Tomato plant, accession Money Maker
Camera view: vertical (180 deg); turntable rotation: 330 degrees
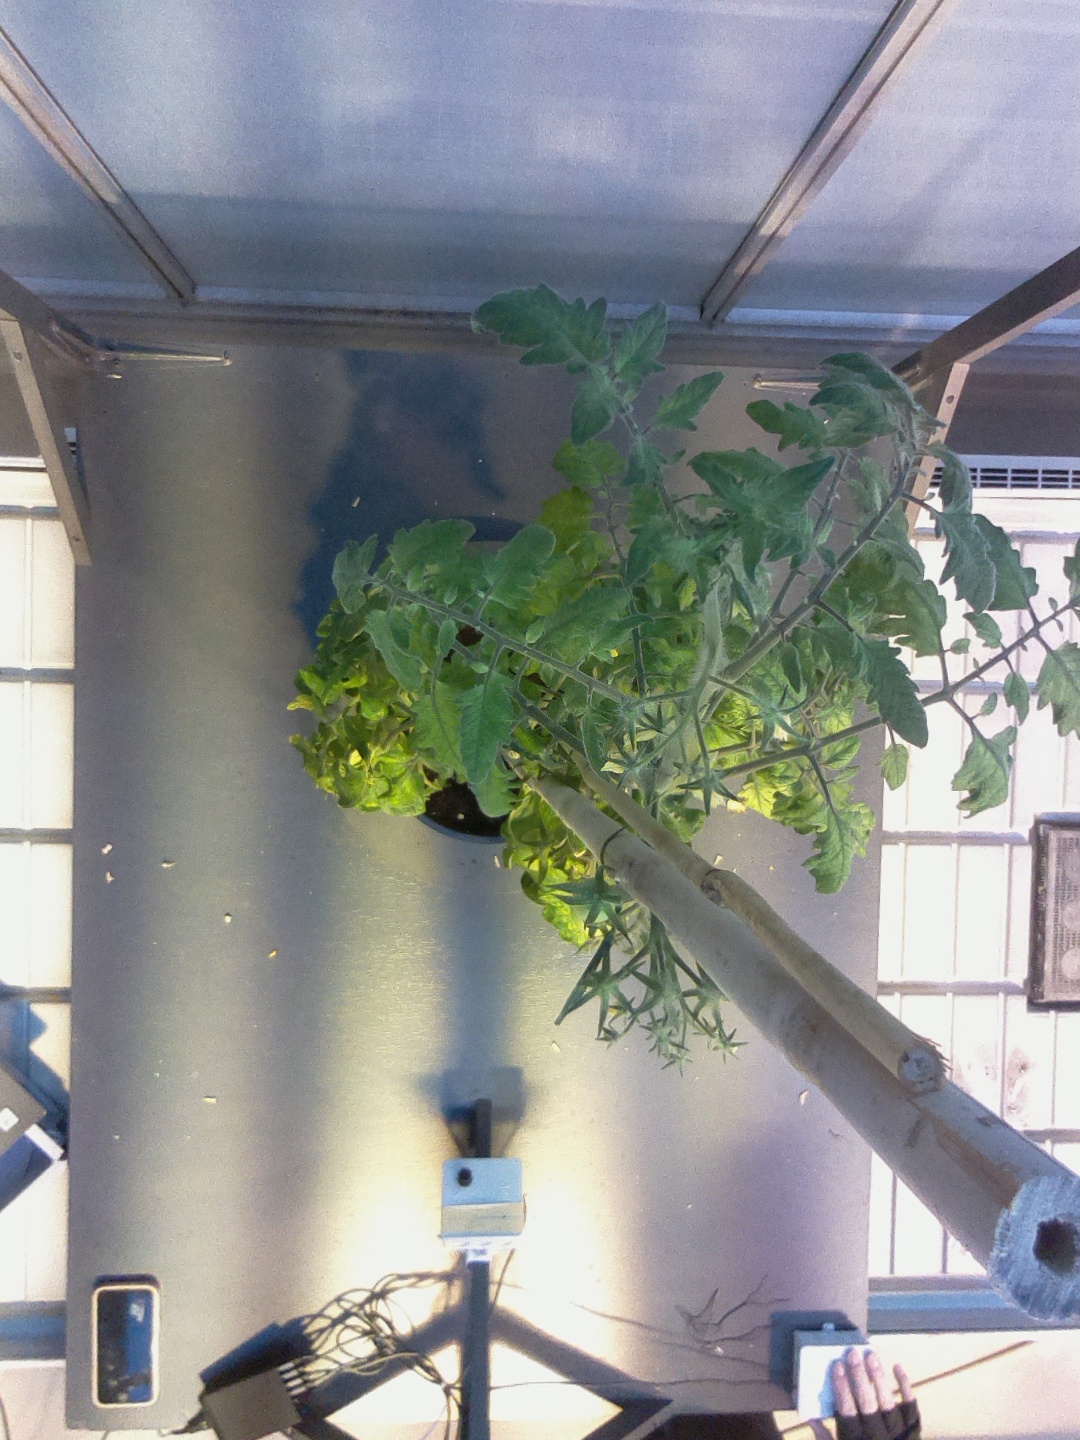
BBCH growth stage 72: 20%-30% of final fruit size